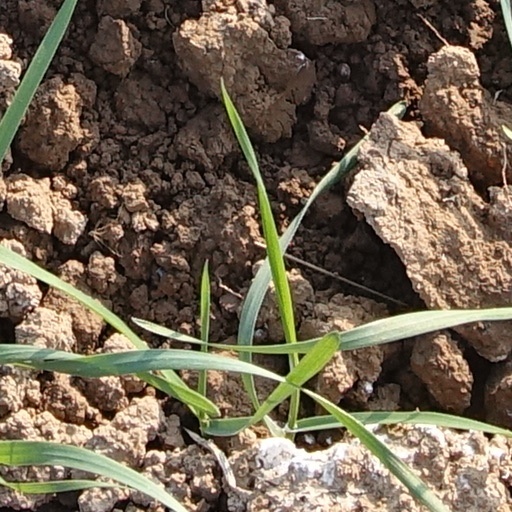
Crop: wheat